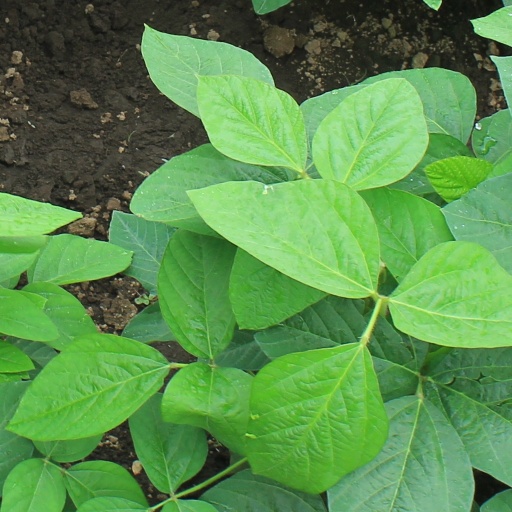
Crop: soybean